Hand washing

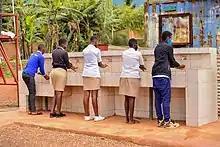
A community handwashing facility in Rwanda with sinks for people of different heights. During the COVID-19 pandemic in Rwanda handwashing was part of a system of public health measures encouraged to reduce transmission.

Effective drying of the hands is an essential part of the hand hygiene process. Therefore, the proper drying of hands after washing should be an integral part of the hand hygiene process in health care.